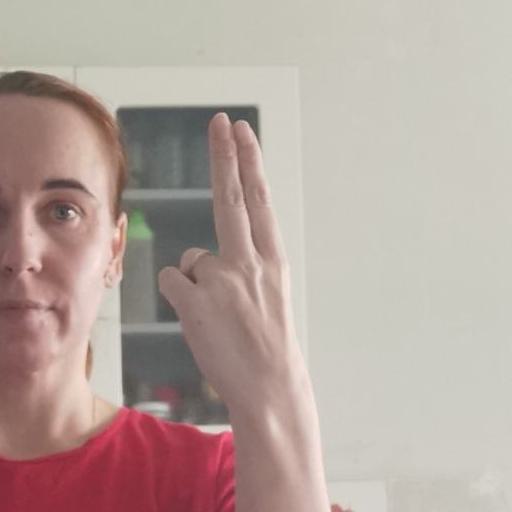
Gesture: two_up_inverted